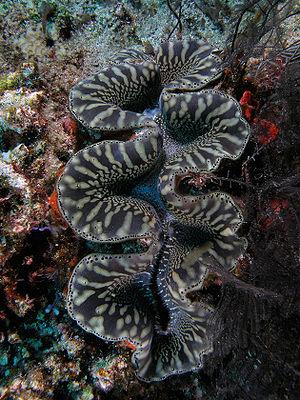
Un bénitier (Tridacna cf. maxima). Photo prise dans le Parc National de Komodo.